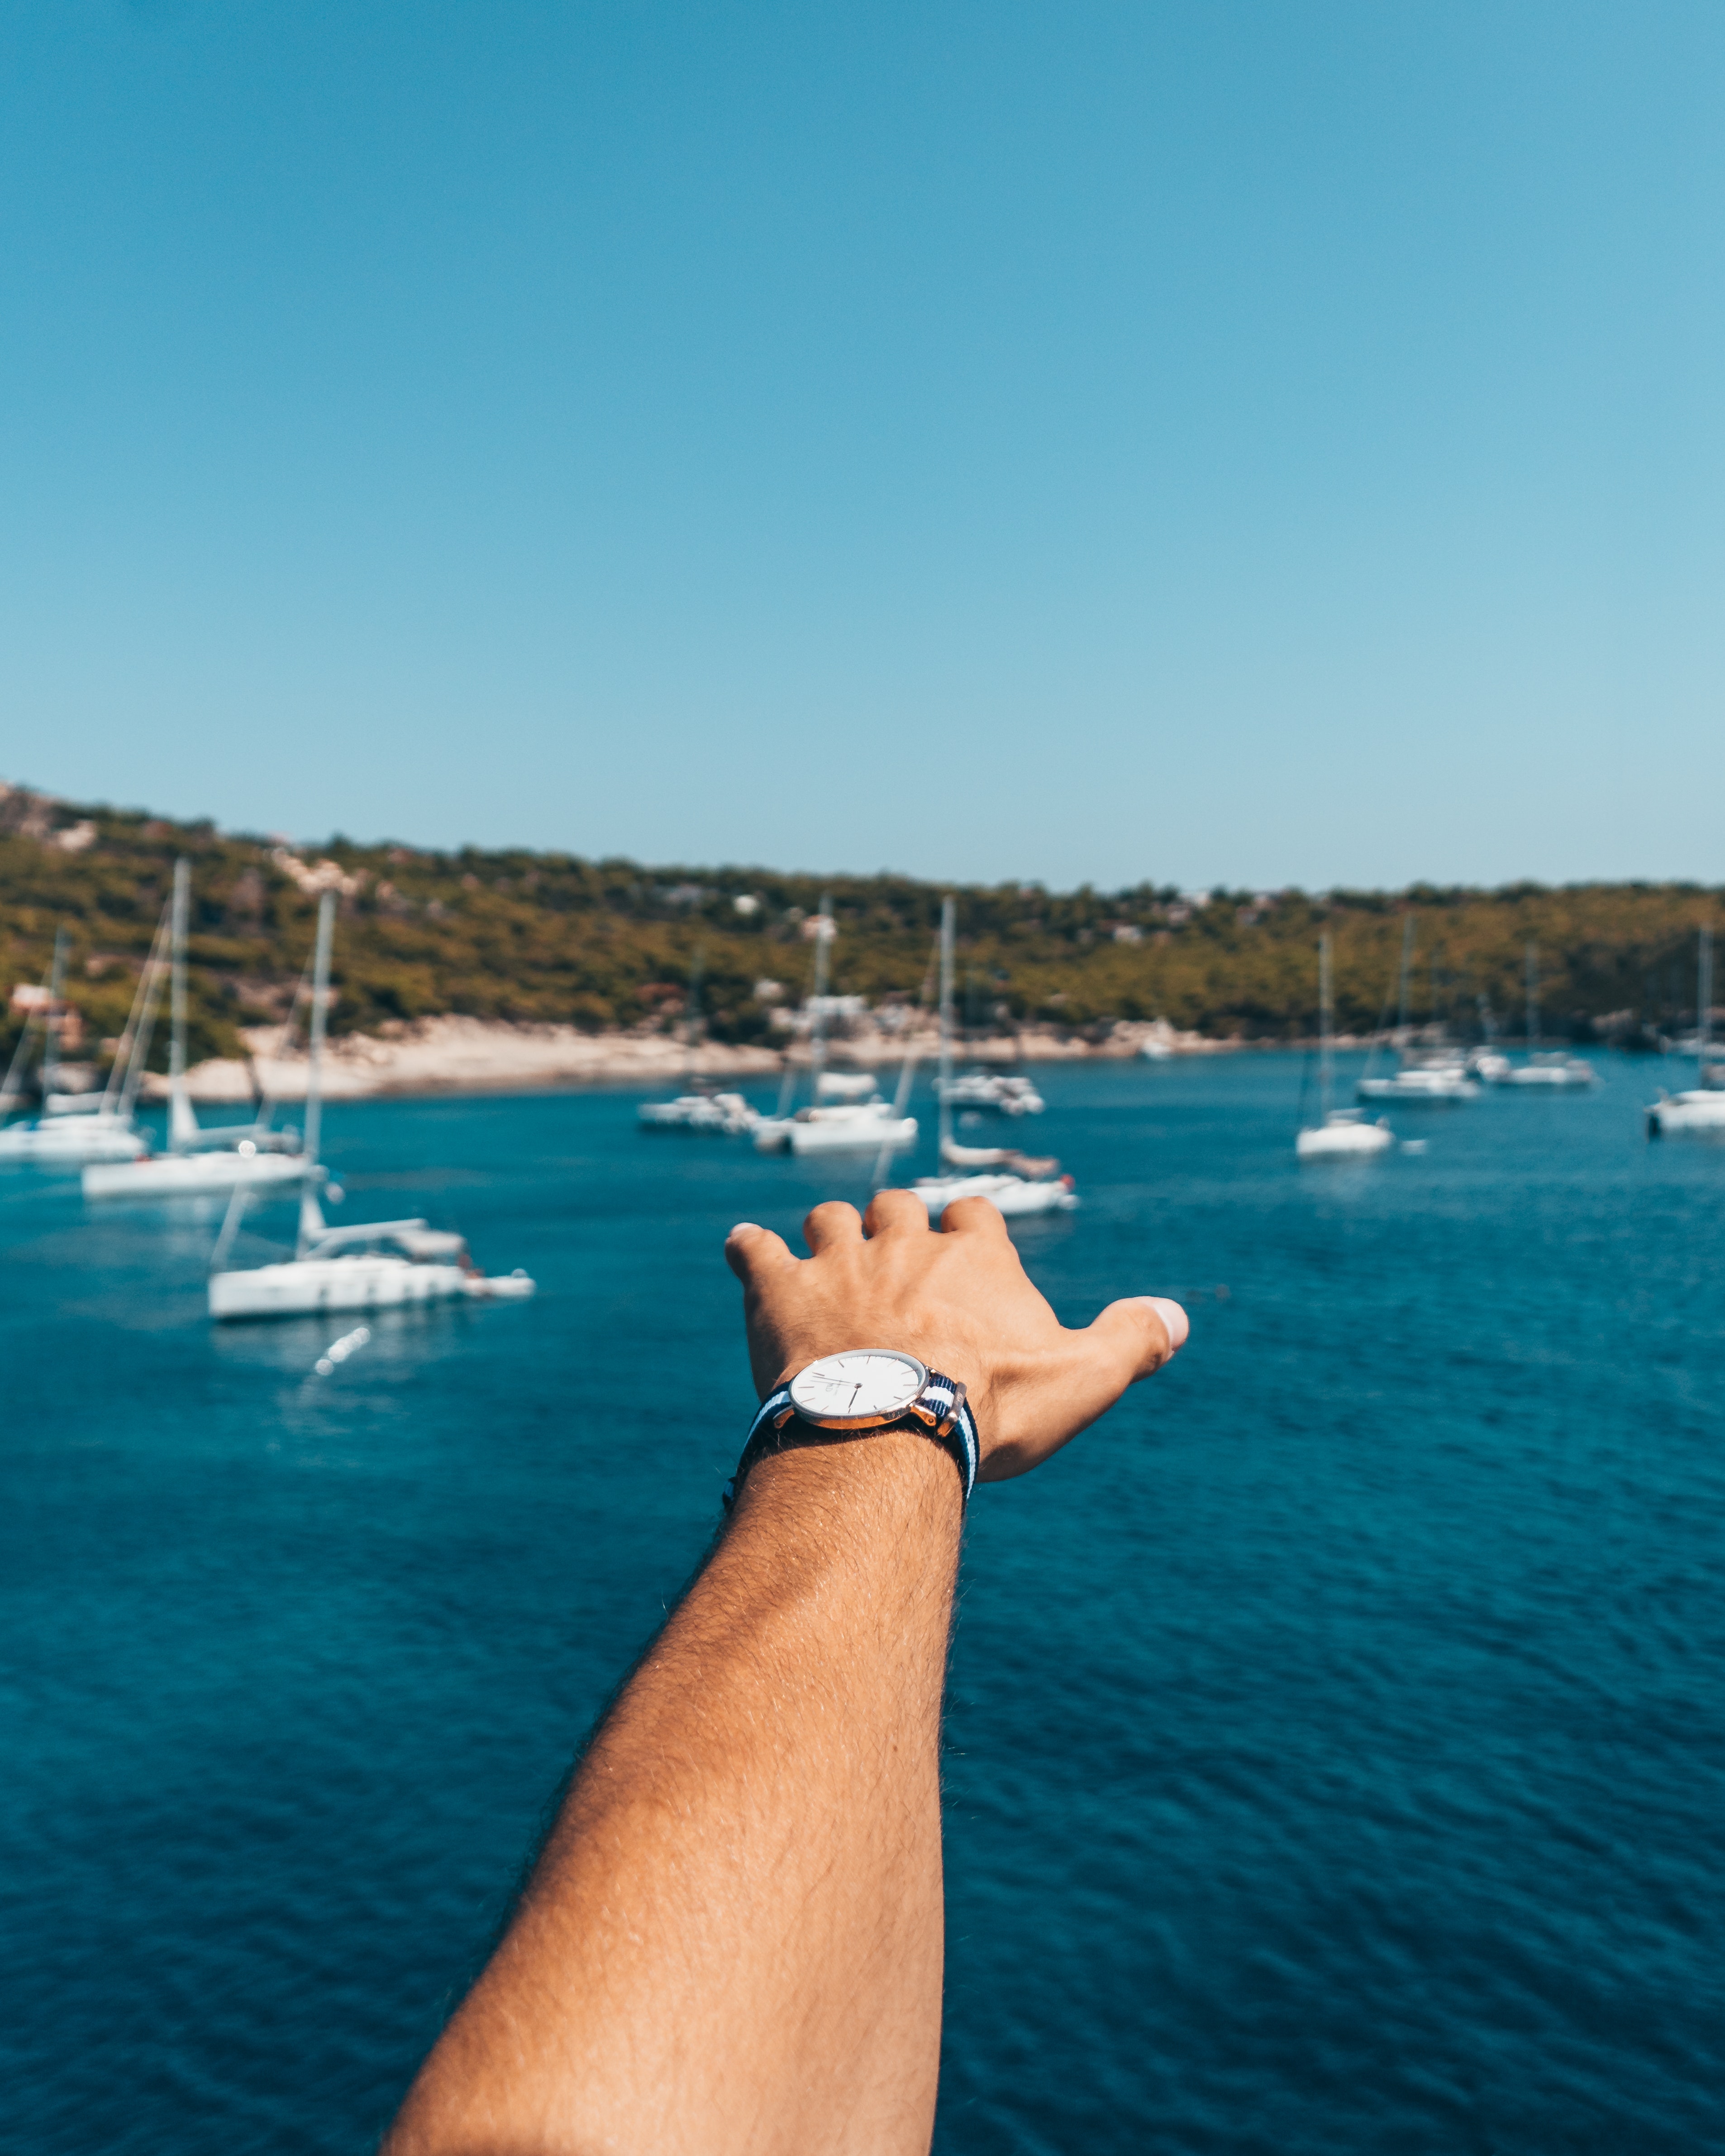
water, sea, vacation, coastal and oceanic landforms, sky, ocean, boat, water transportation, summer, boating, yacht, calm, leisure, swimwear, bay